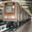
Label: train